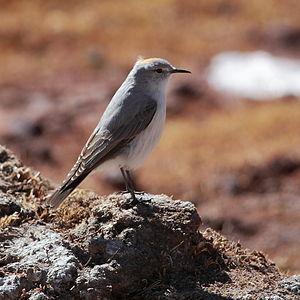
Le Dormilon à calotte rousse est une espèce de passereau placée dans la famille des Tyrannidae.